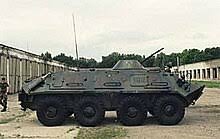
Label: BTR-60